Sule Pagoda

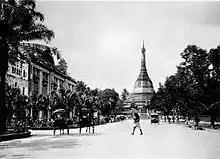
Sule Pagoda in 1890s

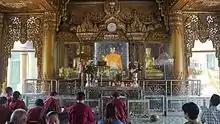
Inside the Sule pagoda

According to Burmese legend the site where the Sule pagoda now stands was once the home of a powerful nat (spirit) named Sularata (the Sule Nat). The king of the Nats, Sakka, wished to help the legendary king Okkalap build a shrine for Lord Buddha's sacred hair-relic on the same site where three previous Buddhas had buried sacred relics in past ages. Unfortunately, these events had happened so long ago that not even Sakka knew exactly where the relics were buried. The Sule nat, however, who was so old that his eyelids had to be propped up with trees in order for him to stay awake, had witnessed the great event. The gods, Nats and humans of the court of Okkalapa therefore gathered around the Sule nat and asked him the location, which he eventually remembered.